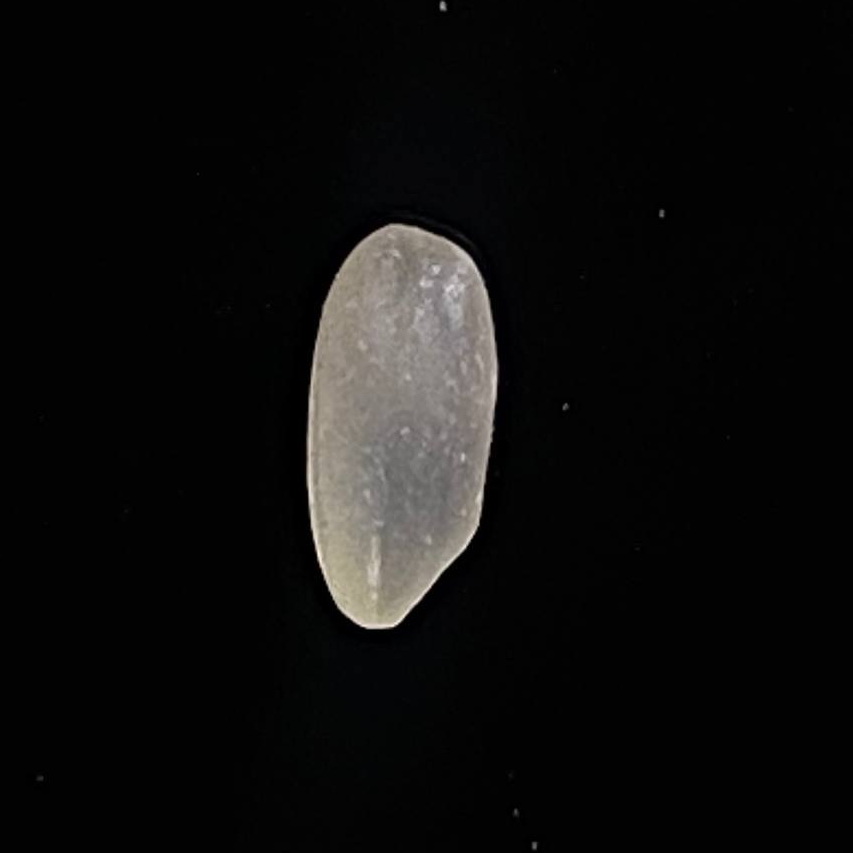
Rice variety: Paijam